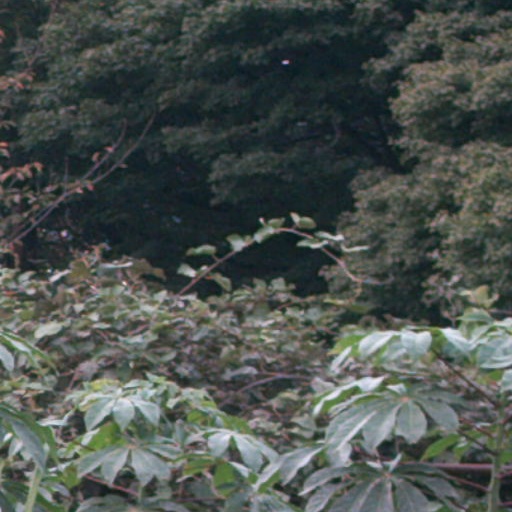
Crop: cassava